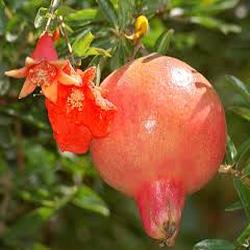
Label: Pomegranate